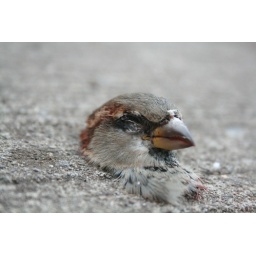
this was sitting on the sidewalk in front of our house. explain that.